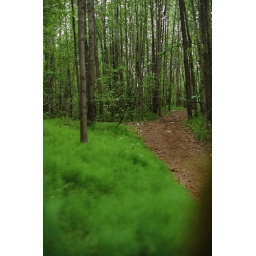
rode my bike around the lake